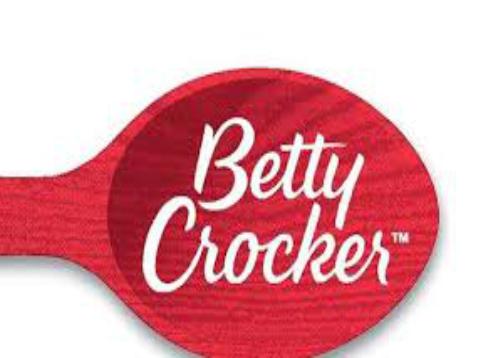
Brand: Betty Crocker
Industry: Clothes